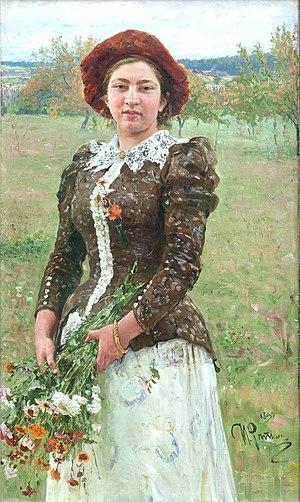
Bouquet d'automne est un tableau peint par Ilia Répine en 1892. Il est conservé à la galerie Tretiakov à Moscou.
Ilia Iefimovitch Répine est un peintre russe né le 24 juillet 1844 et mort le 29 septembre 1930 à Kuokkala.